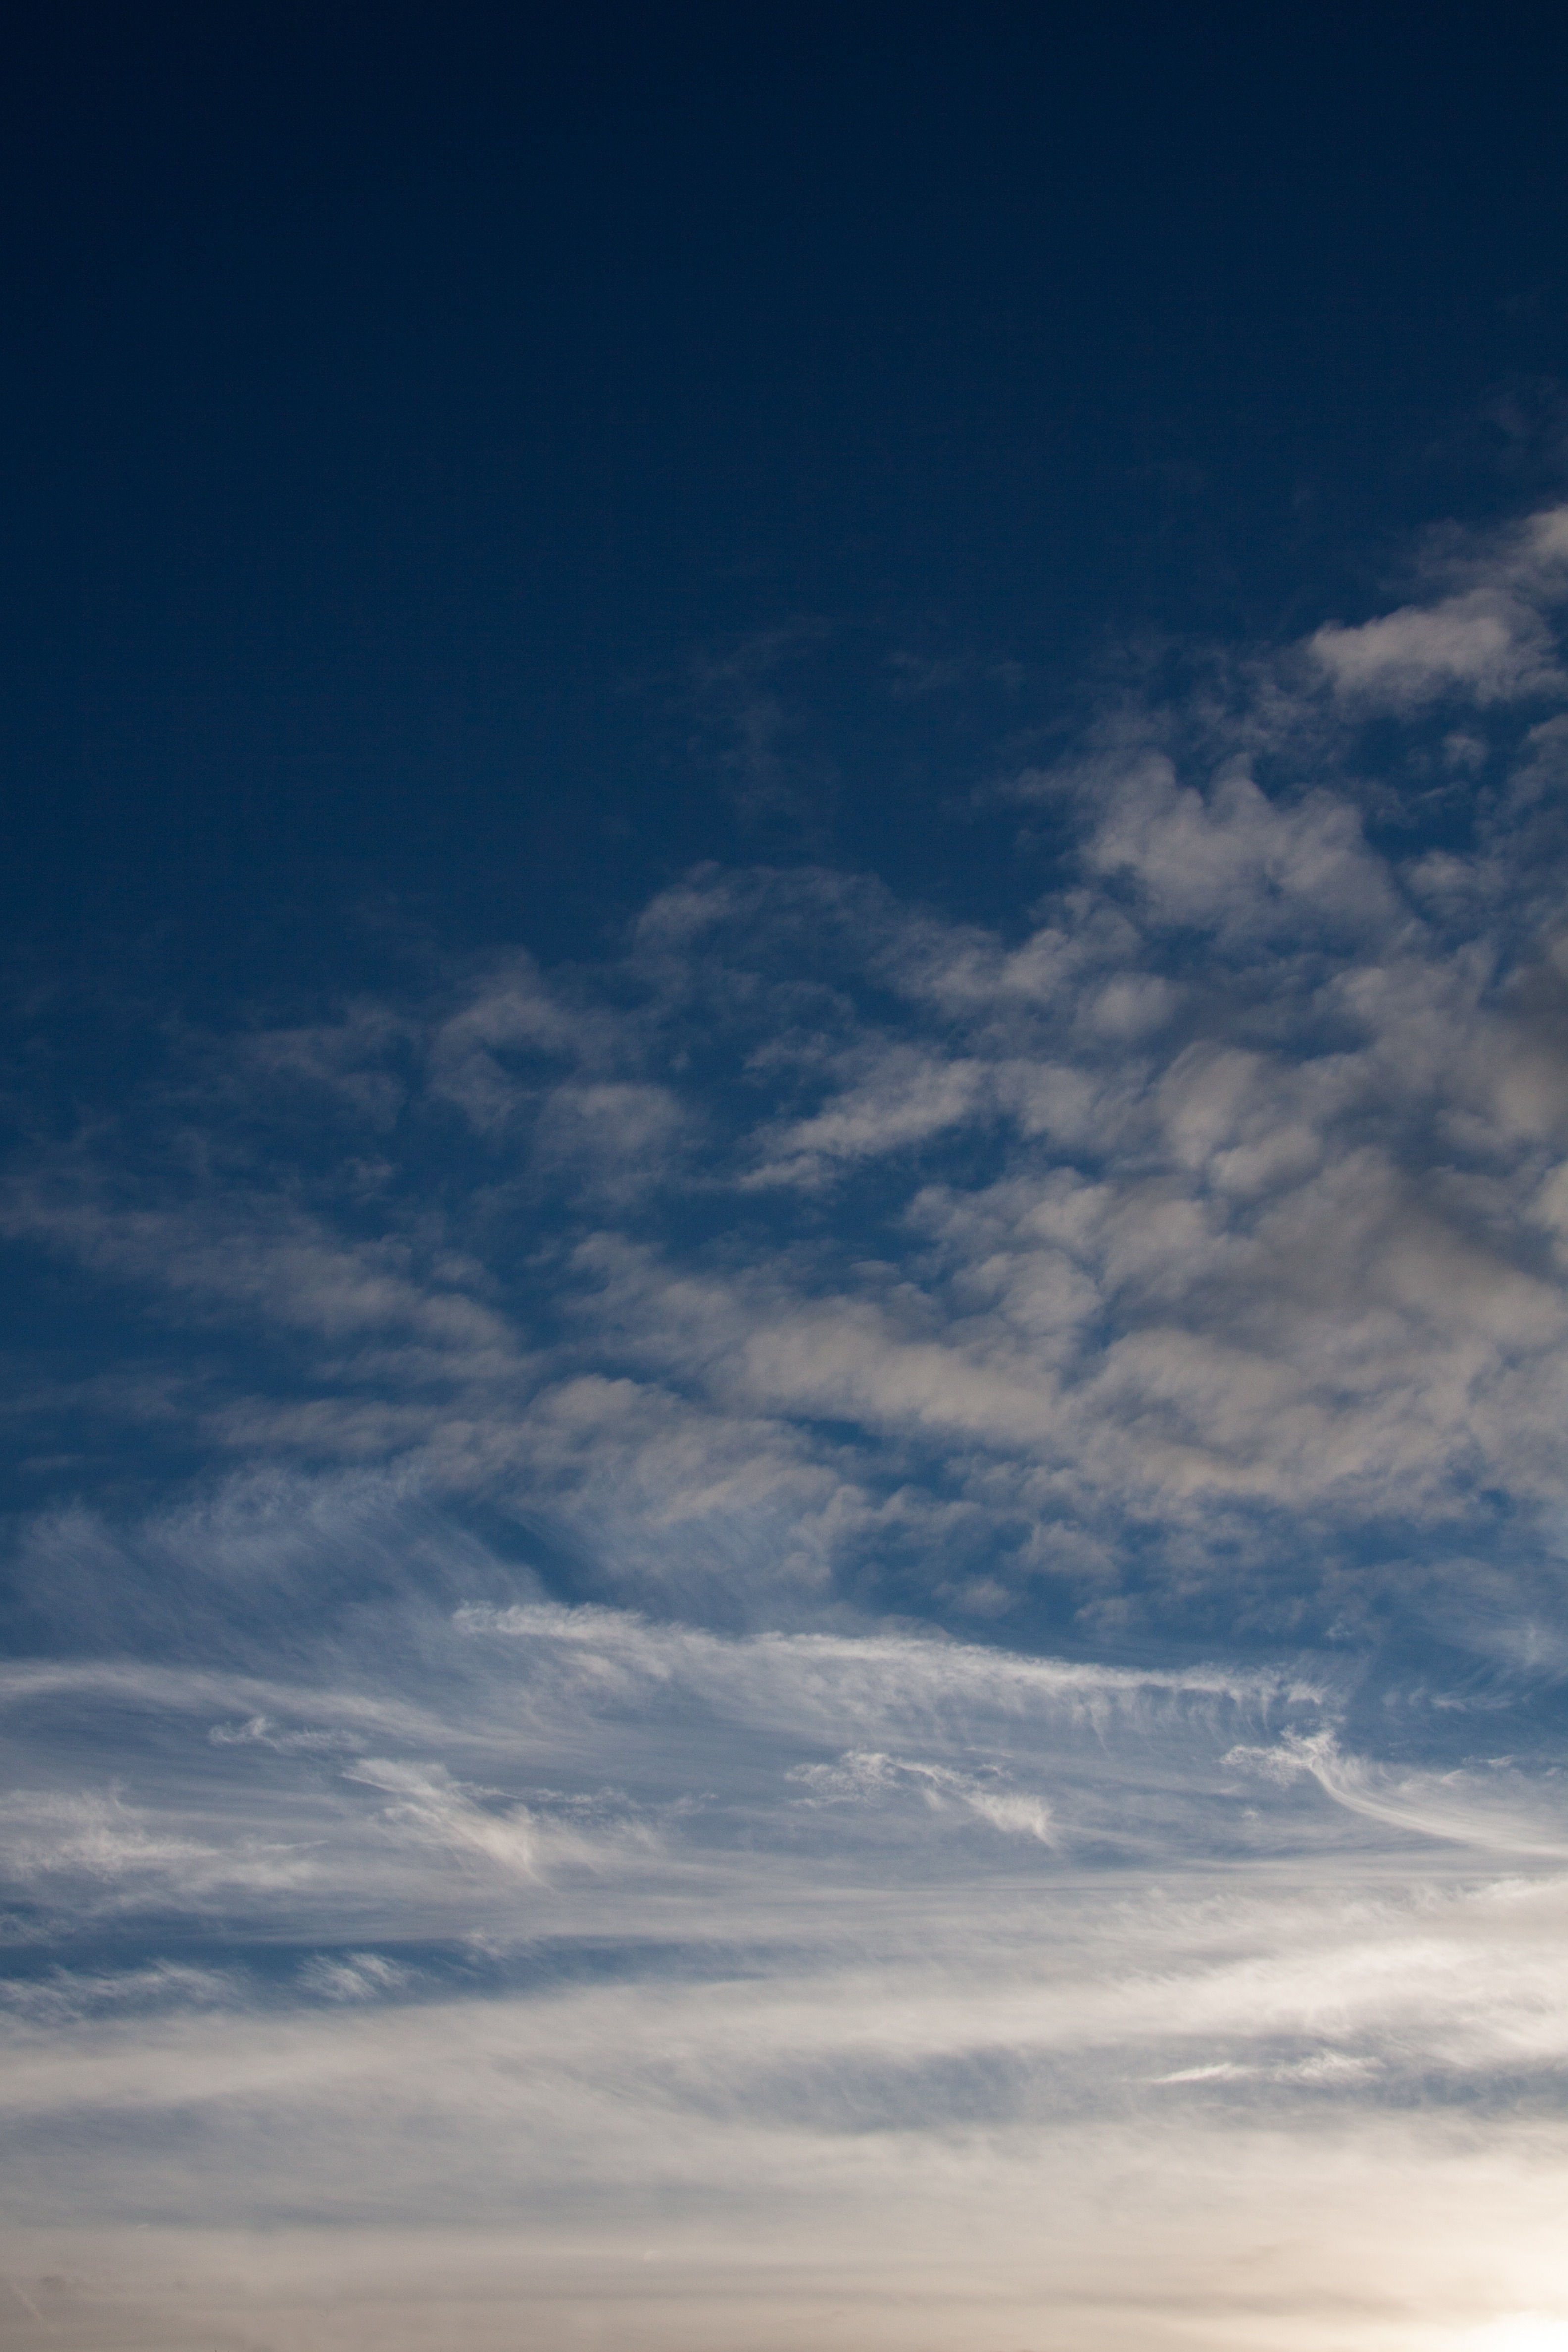
sea, horizon, cloud, sky, sun, sunrise, sunset, sunlight, morning, dawn, atmosphere, dusk, daytime, clear, evening, cumulus, blue, sunny, clouds, cirrus, beautiful, afterglow, cirrus clouds, federwolke, meteorological phenomenon, atmosphere of earth, fine ice crystals, thin fiber, fibratus